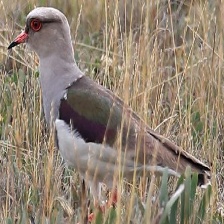
Species: ANDEAN LAPWING
Scientific name: VANELLUS RESPLENDENS